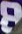
Number: 8